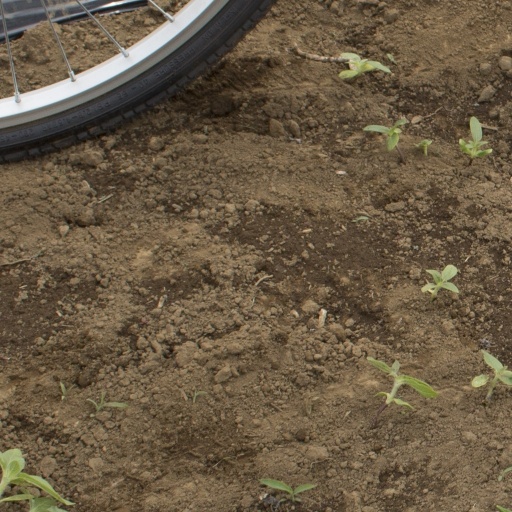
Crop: Jerusalem artichoke